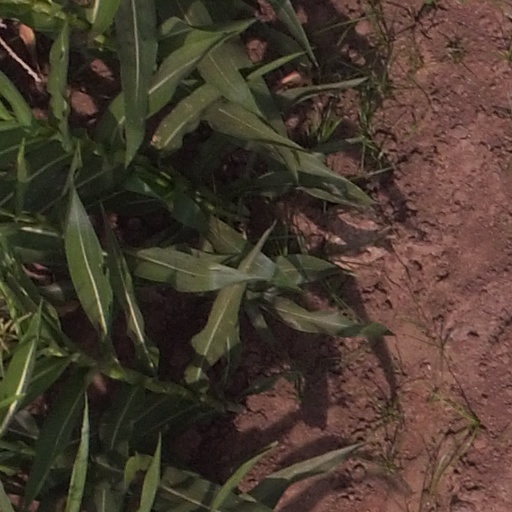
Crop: maize; corn